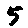
Label: 5